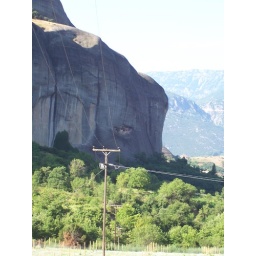
Meteora: single women climb to hole, placing red shirt in hopes for divine intervention in seeking a man